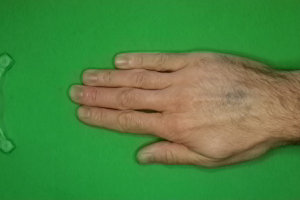
Label: paper